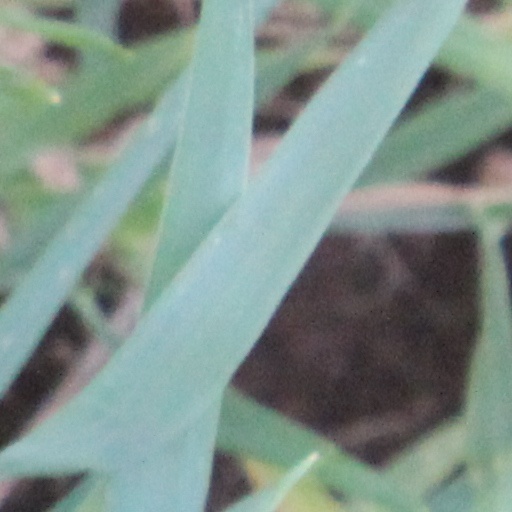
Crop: wheat